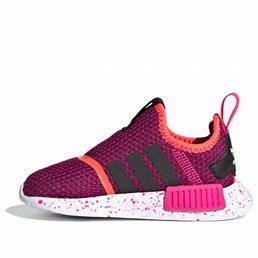
Brand: Adidas
Model: NMD 360